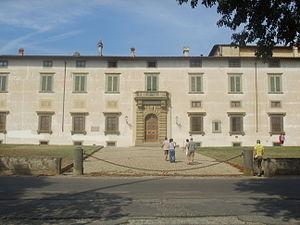
La Villa Medicea di Castello est une villa médicéenne qui se situe dans la zone collinaire de Castello à Florence.